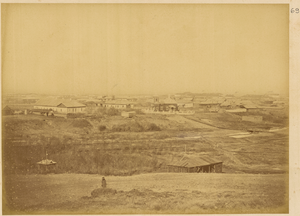
En 1874-1875, le gouvernement russe organisa une mission commerciale et de recherche en Chine. Cette mission avait pour objectif de trouver de nouvelles routes terrestres vers le marché chinois, d'étudier les perspectives d'une expansion commerciale, de rechercher des sites pour l'installation de consulats et d'usines, et de recueillir des informations sur la révolte de Dungan qui faisait alors rage dans les provinces de la Chine occidentale. Composée de 9 hommes et dirigée par le lieutenant-colonel Iulian A. Sosnovskii de l'état-major général de l'armée, cette mission comprenait également un topographe, le capitaine Matusovskii, un responsable scientifique, le Dr Pavel Iakovlevich Piasetskii, des interprètes chinois et russes, trois sous-officiers cosaques et le photographe de la mission, Adolf Erazmovich Boiarskii. La mission se déroula de Saint-Pétersbourg à Shanghai, en passant par Oulan-Bator (Mongolie), Pékin et Tianjin. Elle longea ensuite le fleuve Yangtsé et suivit la grande Route de la soie à travers l'oasis Hami et jusqu'au lac Zaysan, de retour en Russie. Adolf Erazmovich Boiarskii prit quelque 200 photographies, ce qui constitue une source unique pour l'étude de la Chine de cette période. La plupart des photographies prises durant cette mission apparaissent dans cet album, lequel rejoignit par la suite la collection Thereza Christina Maria, rassemblée par l'empereur Pierre II du Brésil qui en fit don à la Bibliothèque nationale du Brésil. Bâtiments